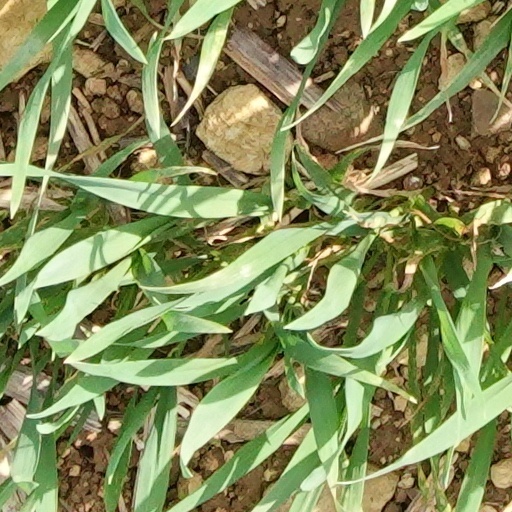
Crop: wheat